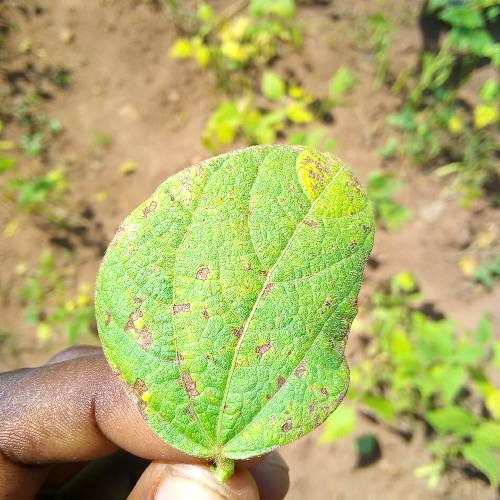
Leaf condition: angular_leaf_spot